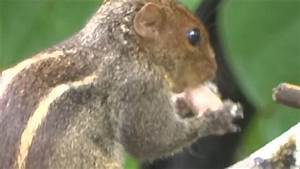
Label: scoiattolo